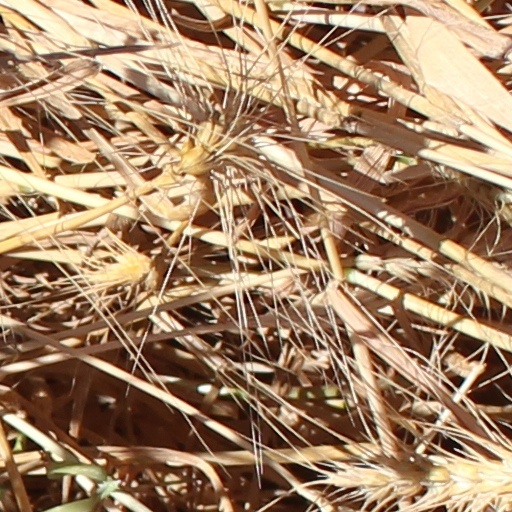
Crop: wheat